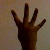
The image shows a hand gesture representing the number 4 in Indian Sign Language.